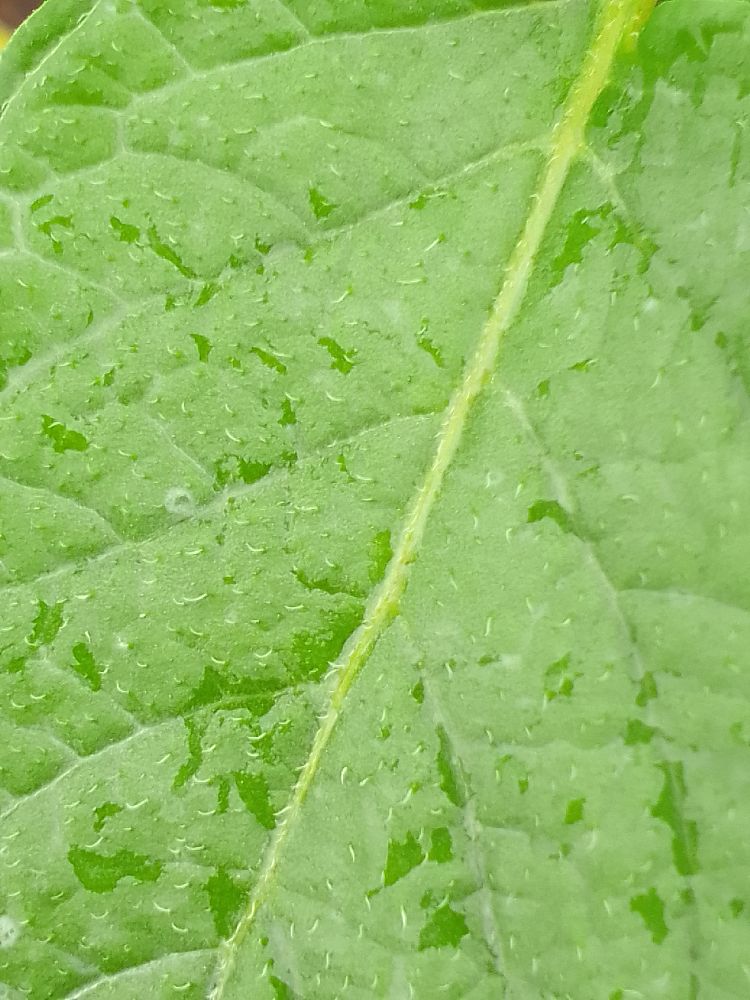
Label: Healthy